Francken family

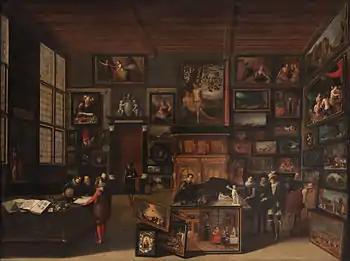
"The Cabinet of an Art Collector", by Hieronymus Francken II, 1621

The Francken family was a family of artists the members of which were mainly active in Antwerp in the 16th and 17th centuries. Many of the members over three generations had the same first names Frans, Hieronymus and Ambrosius. While this may at the time have been effective as a marketing method by ensuring continuity of the family business, today's legacy is some confusion in the attribution of paintings, which often do not differ widely in style or execution between the various family members. The confusion is exacerbated by the signing practices of some family members: when Frans I's son Frans II reached his majority and began to sign paintings, Frans I started to add "the elder" to his signature to distinguish himself from his son, who then signed his works as "the younger". This happened again in the next generation when Frans II's son Frans III reached his majority. Frans II then started to sign his works with "the elder", while Frans III used "Frans the younger".